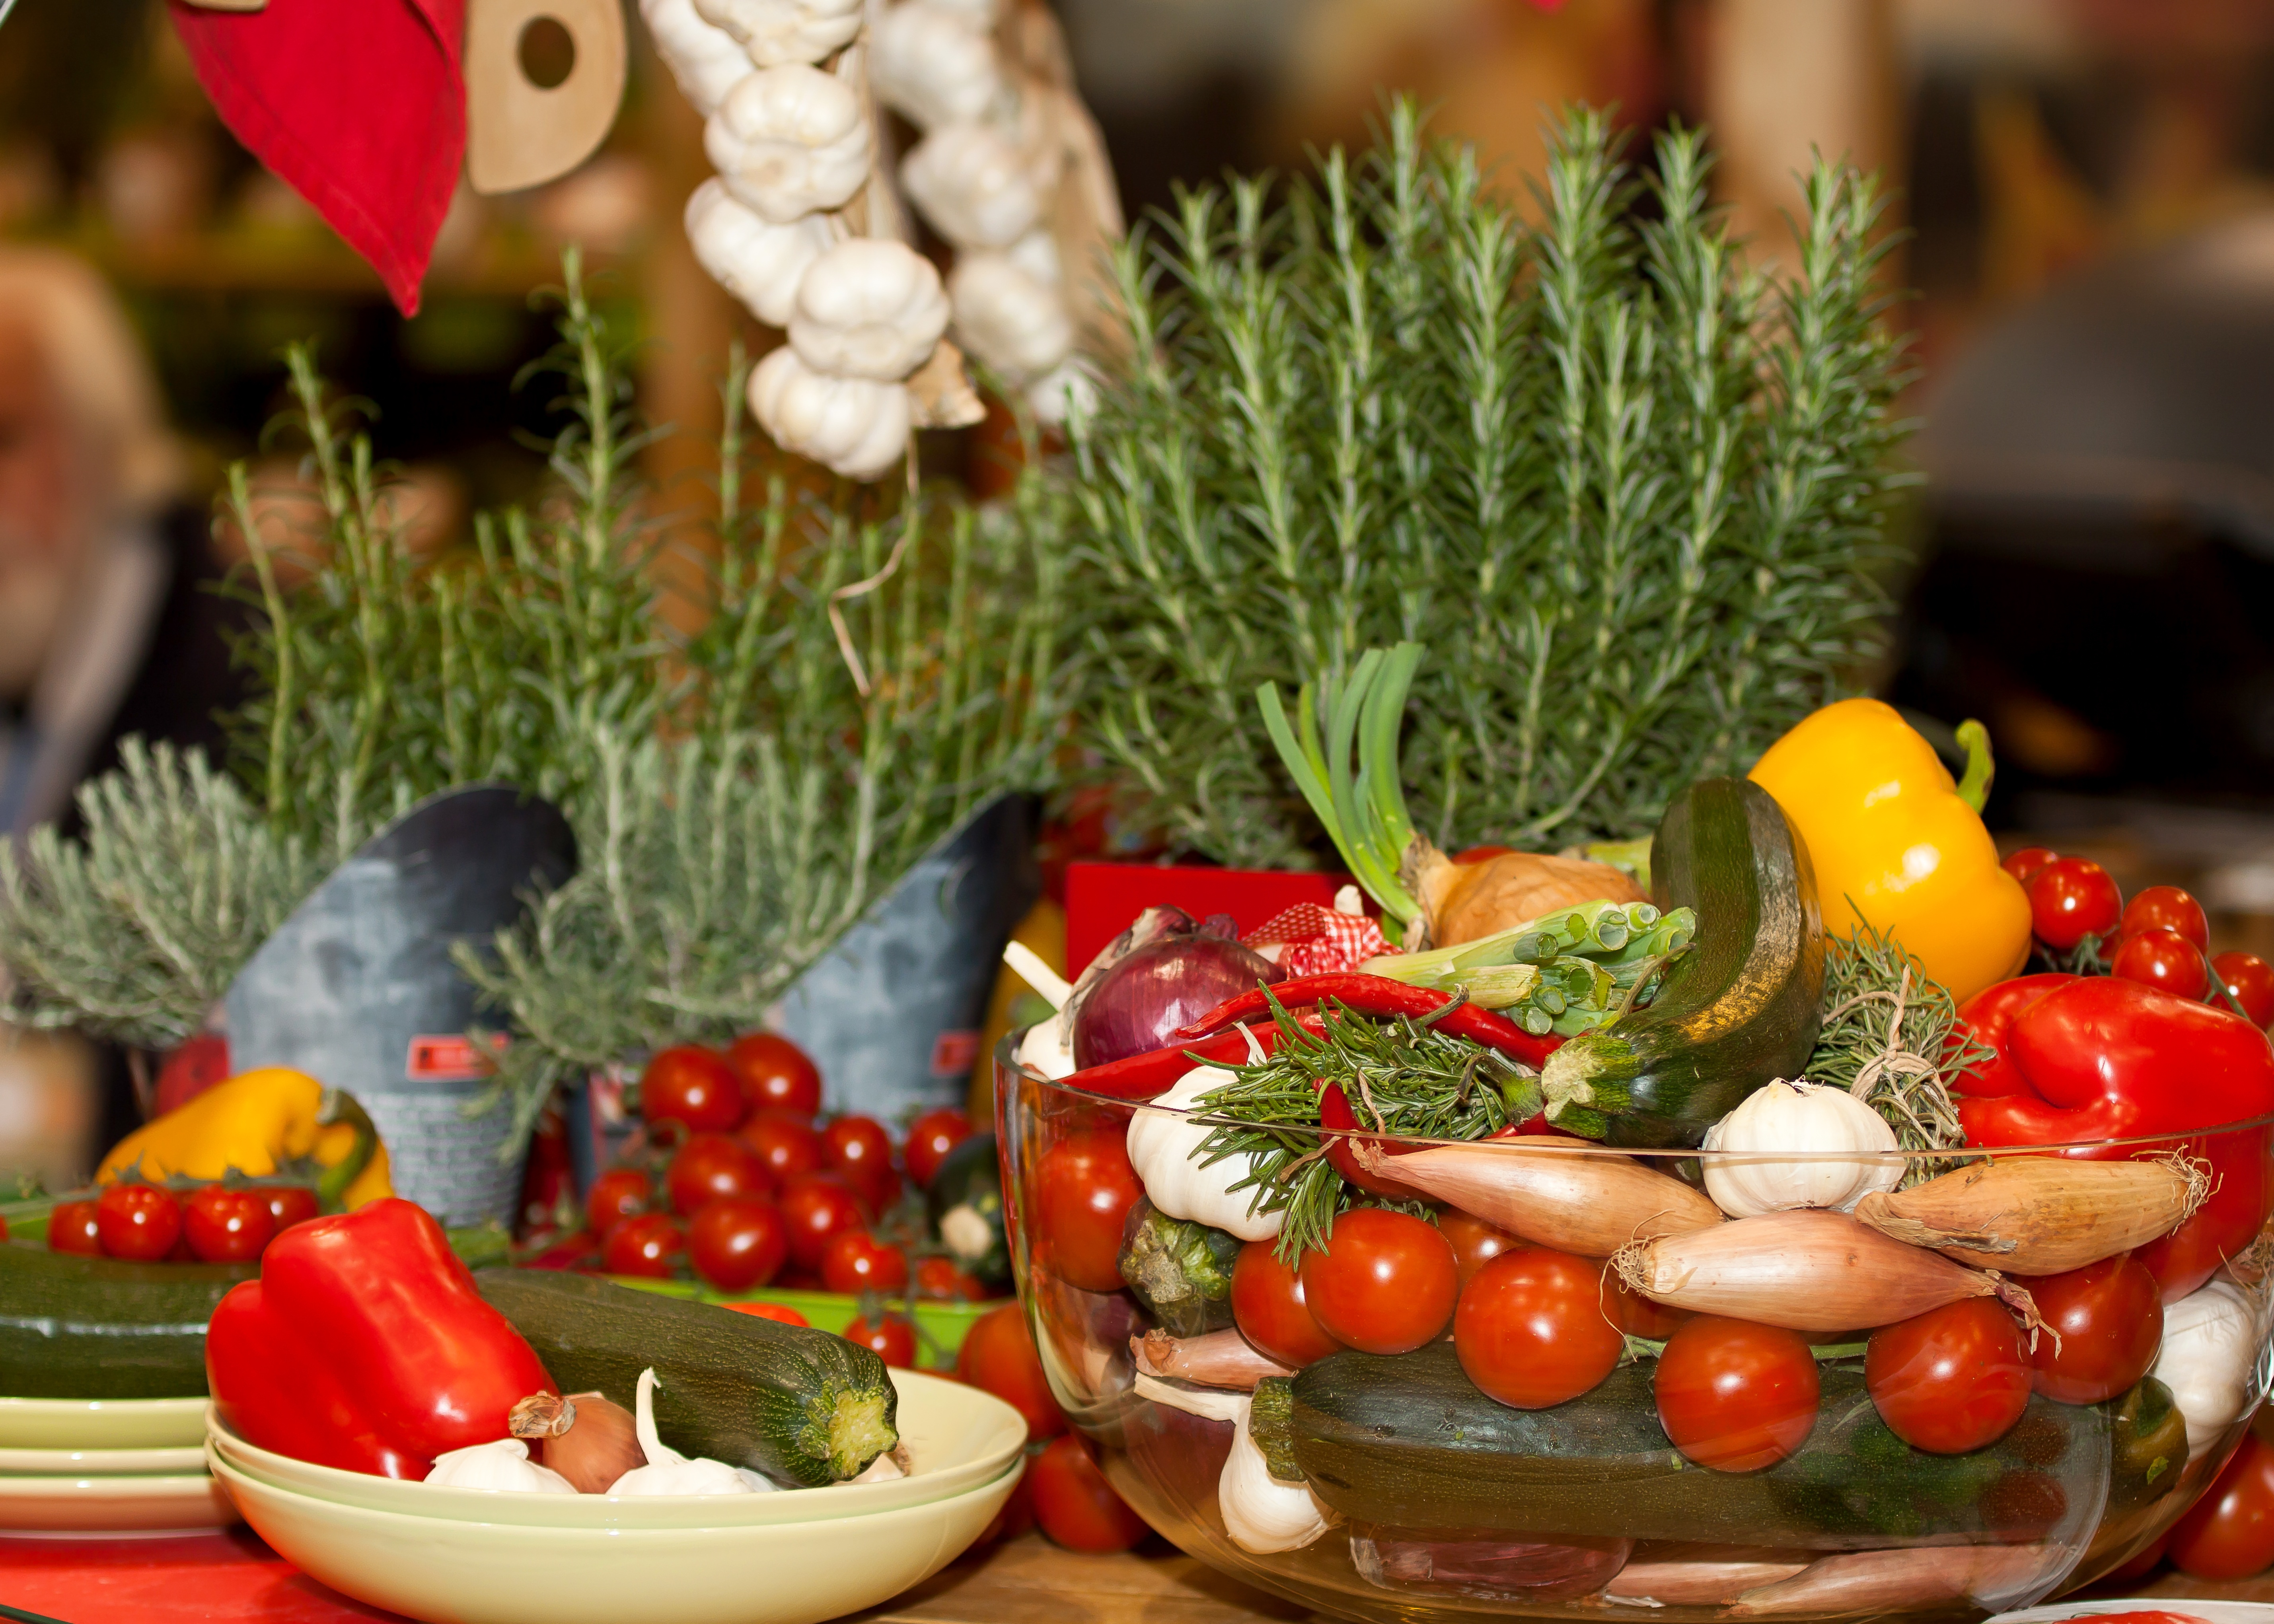
nature, plant, flower, ripe, dish, meal, food, salad, green, mediterranean, spice, red, produce, vegetable, kitchen, market, garden, juicy, healthy, eat, delicious, onion, basil, cook, tomato, christmas decoration, nutrition, vegetables, tasty, cucumber, tomatoes, vegan, vegetarian, zucchini, vitamins, frisch, herbs, floristry, italian, red pepper, paprika, rosemary, carrots, appetizing, raw food, fruity, hors d oeuvre, floral design, koblauch, flower arranging